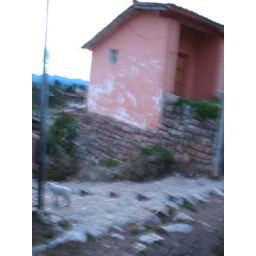
dog and building in Chincherro